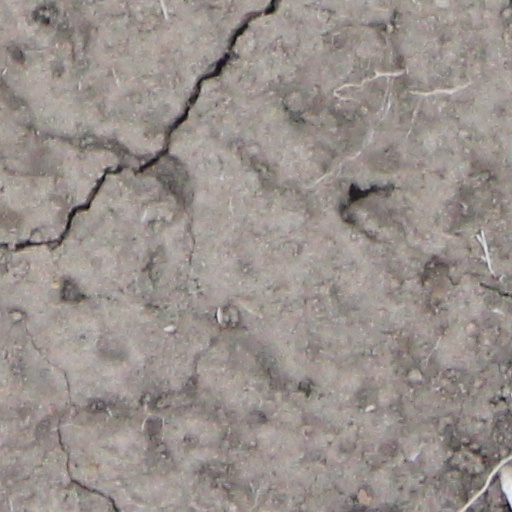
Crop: wheat